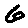
Label: 6